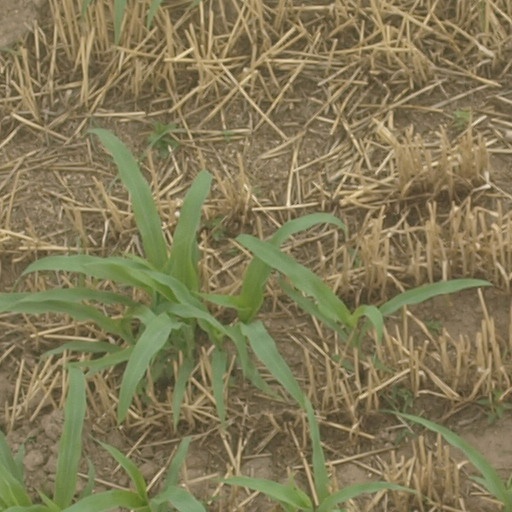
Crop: maize; corn